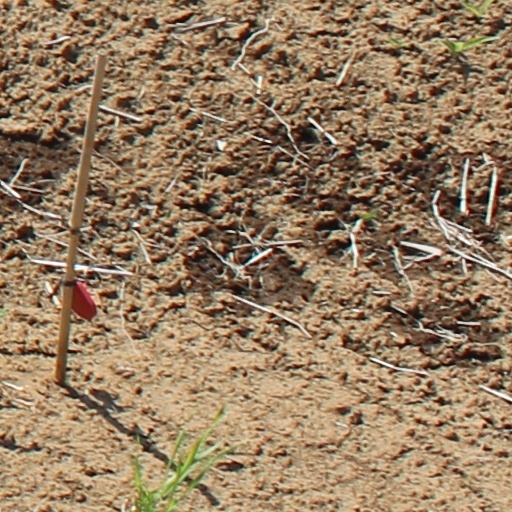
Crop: wheat